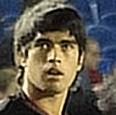
Age: 17